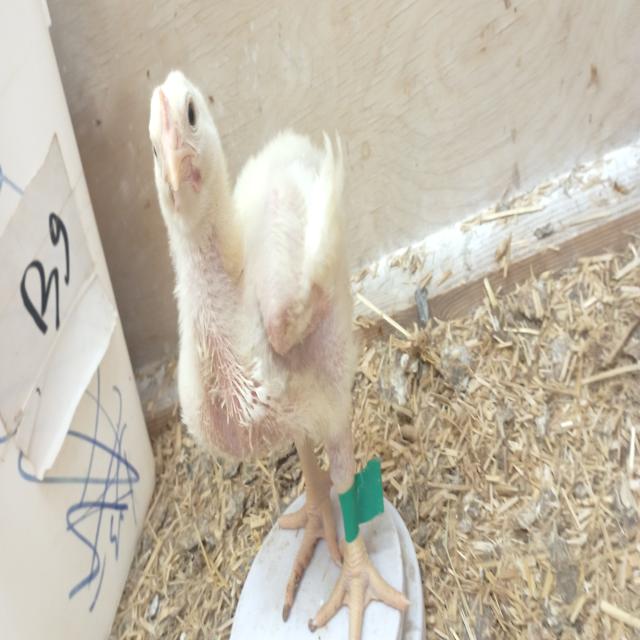
Weight: 679 g